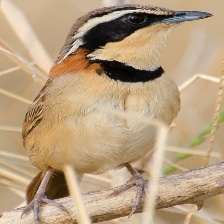
Species: COLLARED CRESCENTCHEST
Scientific name: MELANOPAREIA TORQUATA